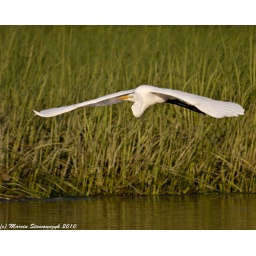
Great egret flying low over the greenish water